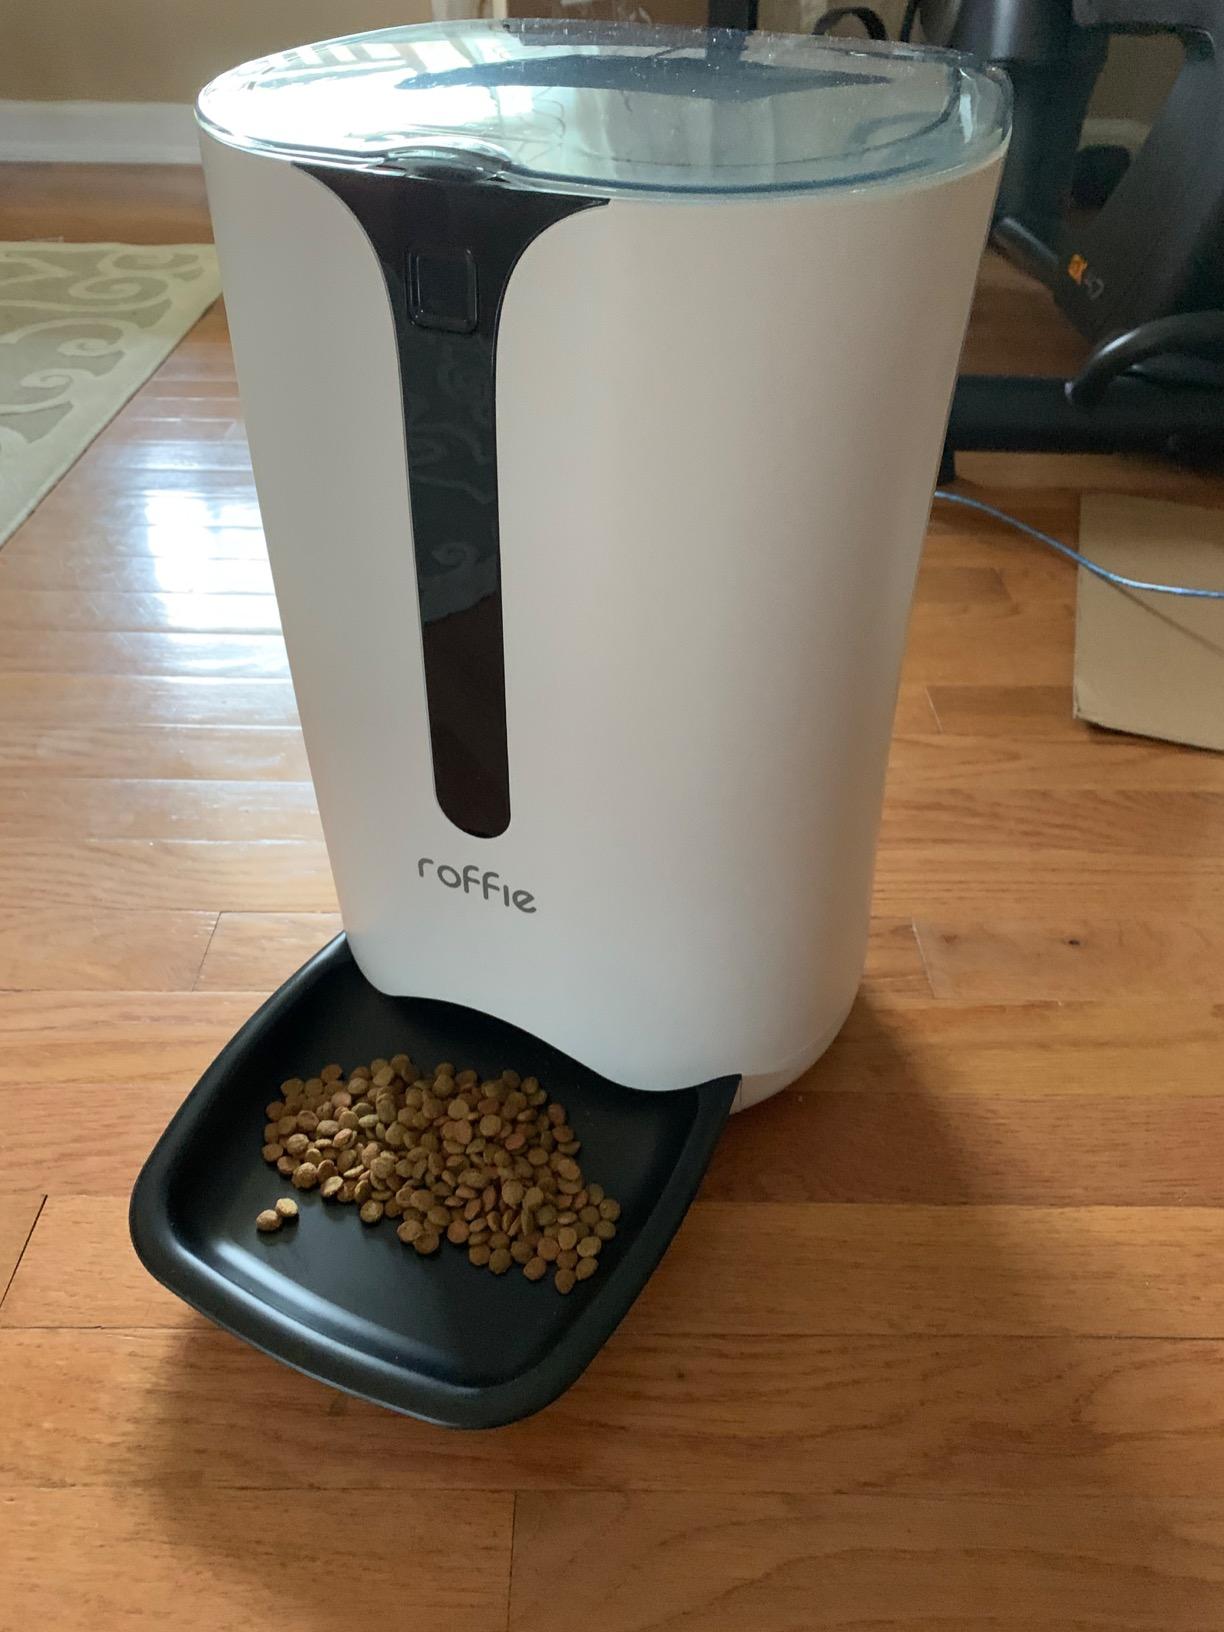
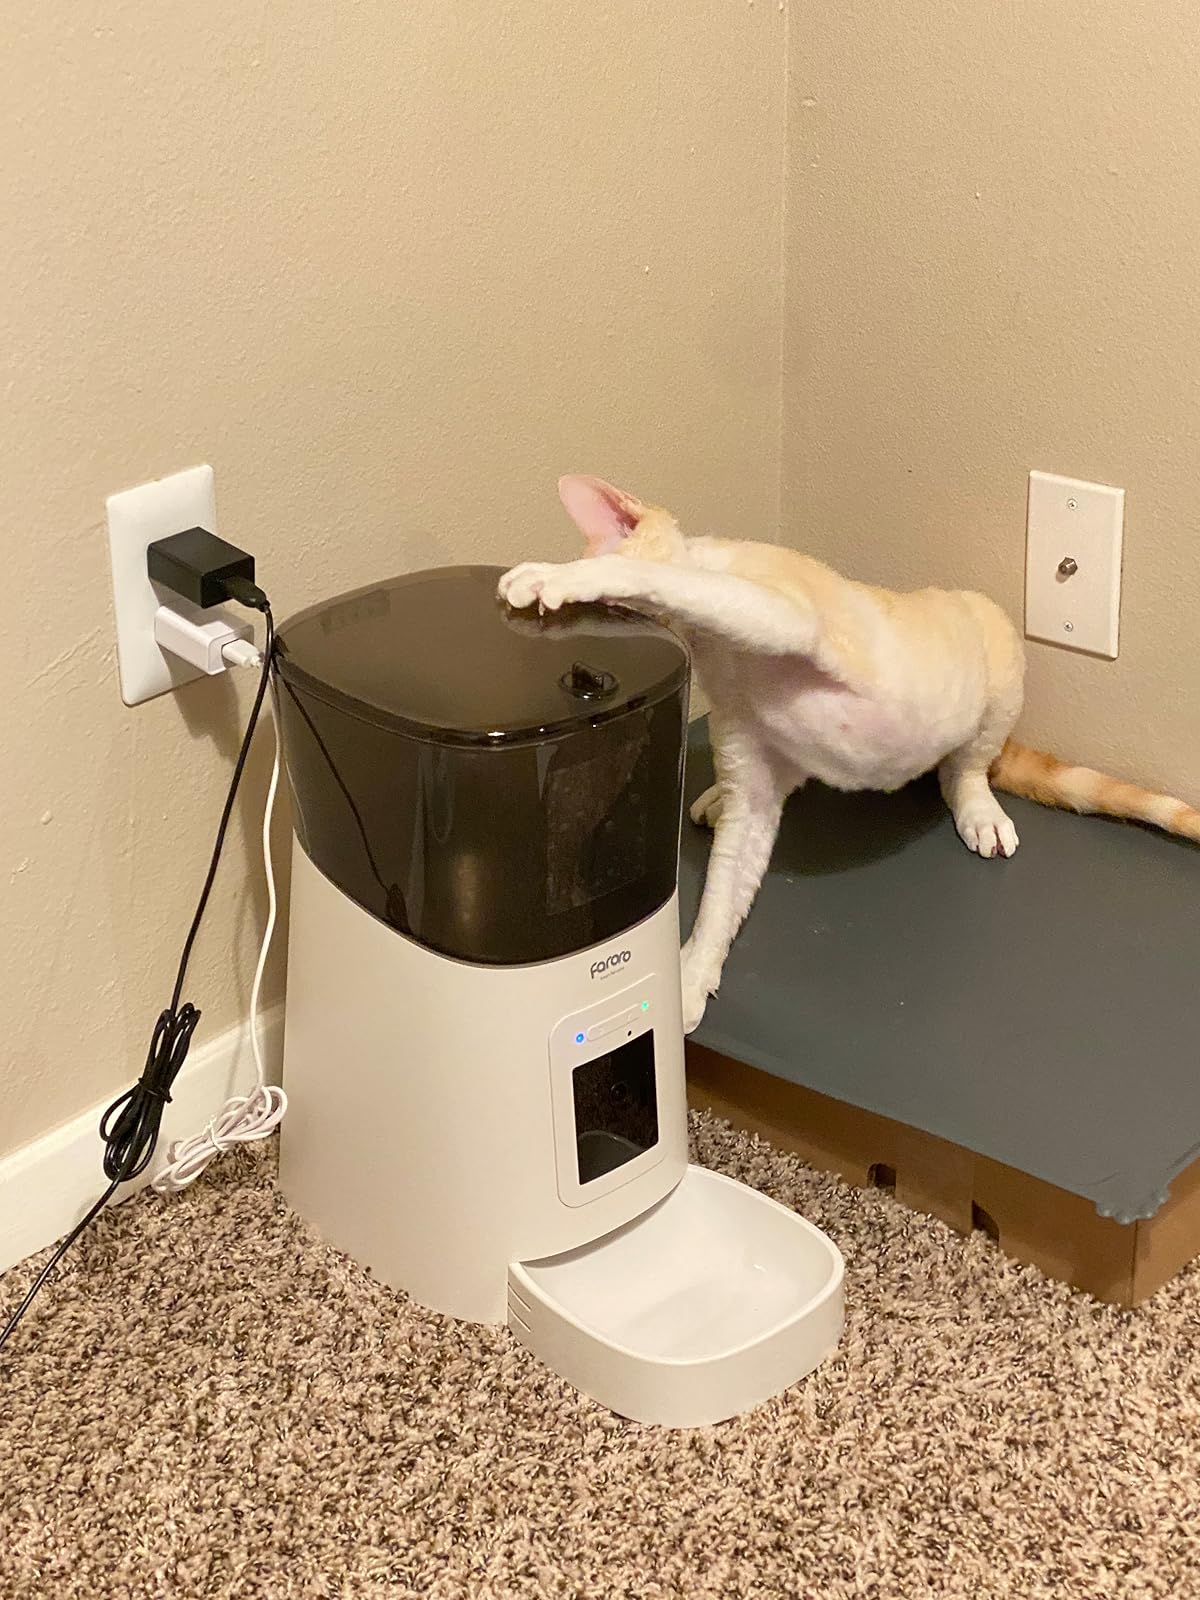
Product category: items_feeder
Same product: no